Killing of Walter Wallace

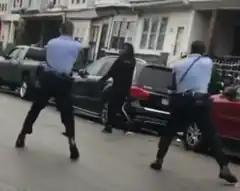
Frame from video of Wallace walking towards Philadelphia police officers moments before he was shot on October 26, 2020

On October 26, 2020, Walter Wallace Jr., a 27-year-old African American man, was fatally shot by Philadelphia police officers Sean Matarazzo and Thomas Munz at 6100 Locust Street in the Cobbs Creek section of Philadelphia, Pennsylvania. The two officers arrived in the area to respond to a domestic dispute. When they arrived, Wallace walked out of his house carrying a knife. The two officers backed away while telling him to drop the knife shortly before they each fired several rounds at Wallace, hitting him in the shoulder and chest. He later died from his wounds in the hospital. Wallace's family stated that Wallace was having a mental health crisis.